Jacqueline Whitelaw

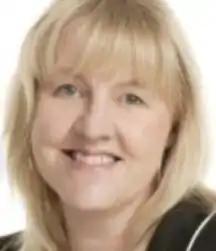
Jacqueline Whitelaw, from a 2021 news item

Jacqueline Whitelaw (29 May 1957 – 20 July 2021), usually credited as Jackie Whitelaw, was a British technical journalist and editor, based in London. She focused on civil engineering, infrastructure, and transportation planning topics.